El Oro Province

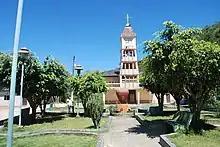
Iglesia Parque Apartadero

El Oro ("oro" = gold) is the southernmost of Ecuador's coastal provinces. It was named for its historically important gold production. Today it is one of the world's major exporters of bananas. The capital is Machala.